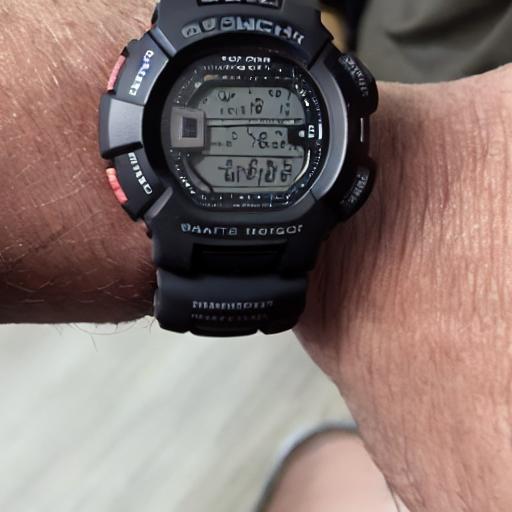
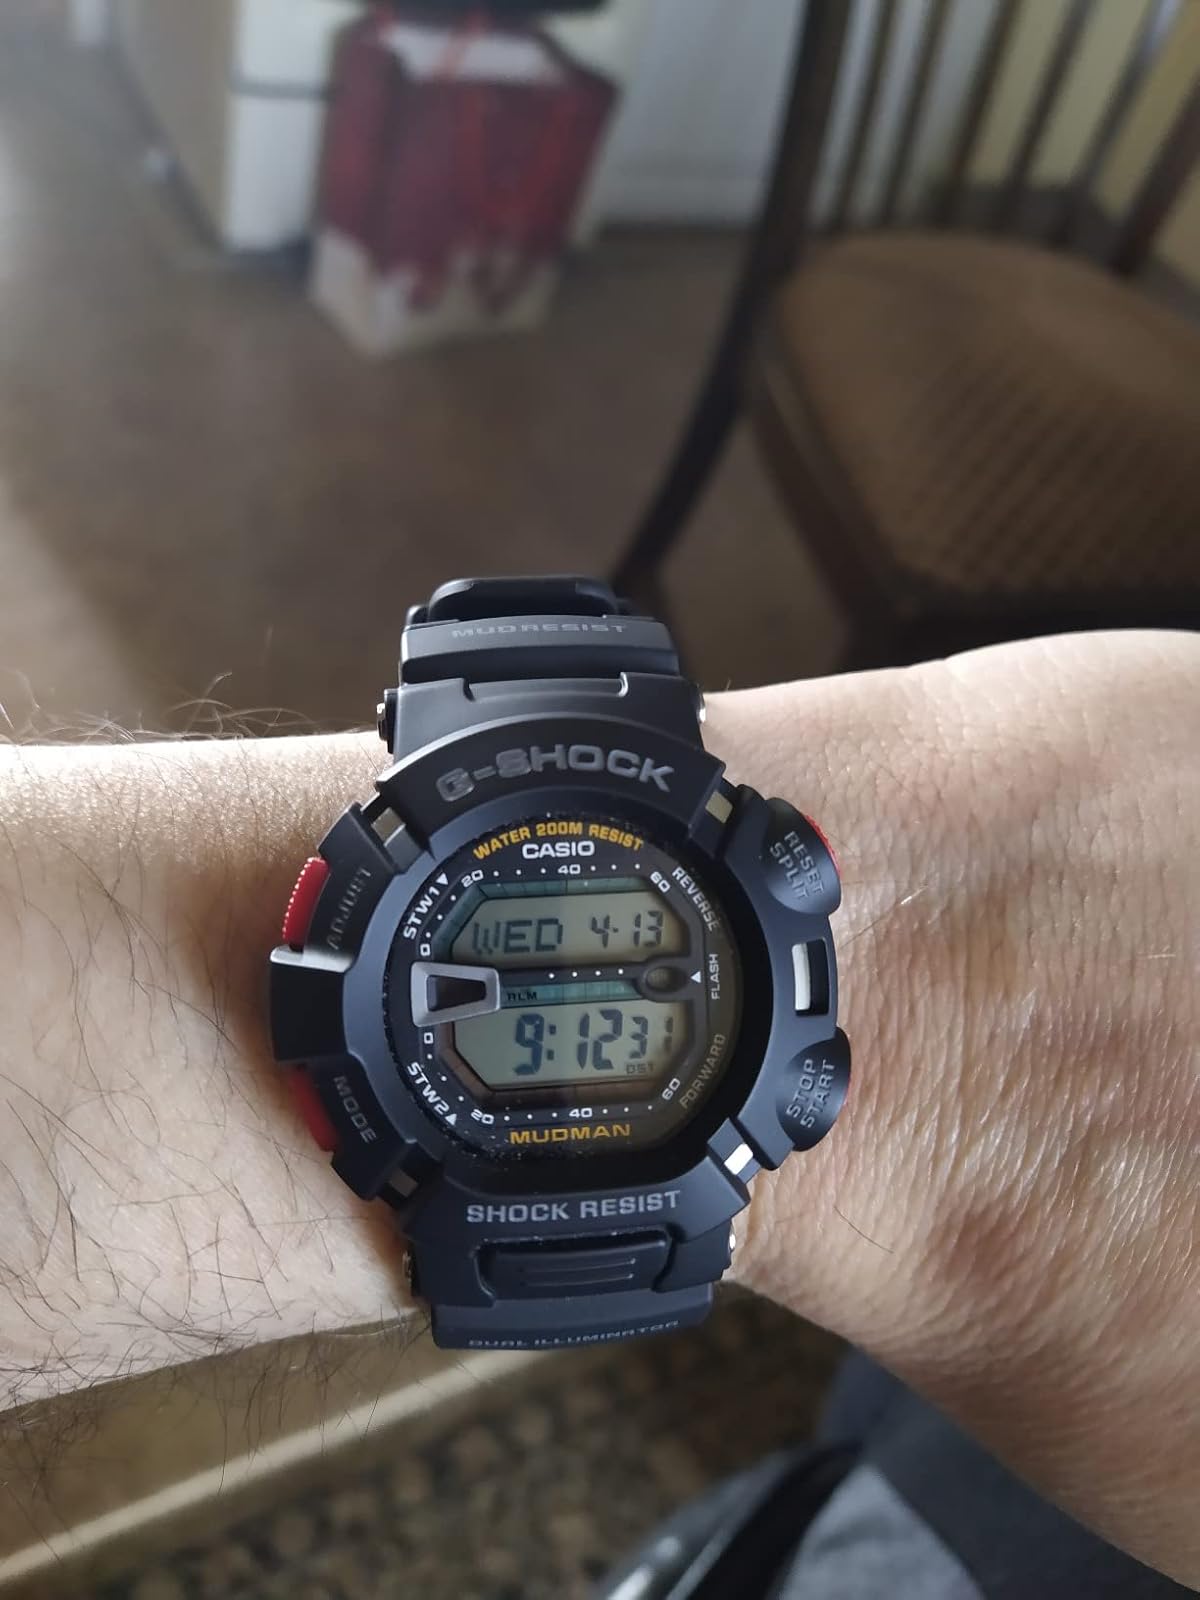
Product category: accessories_watch
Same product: no